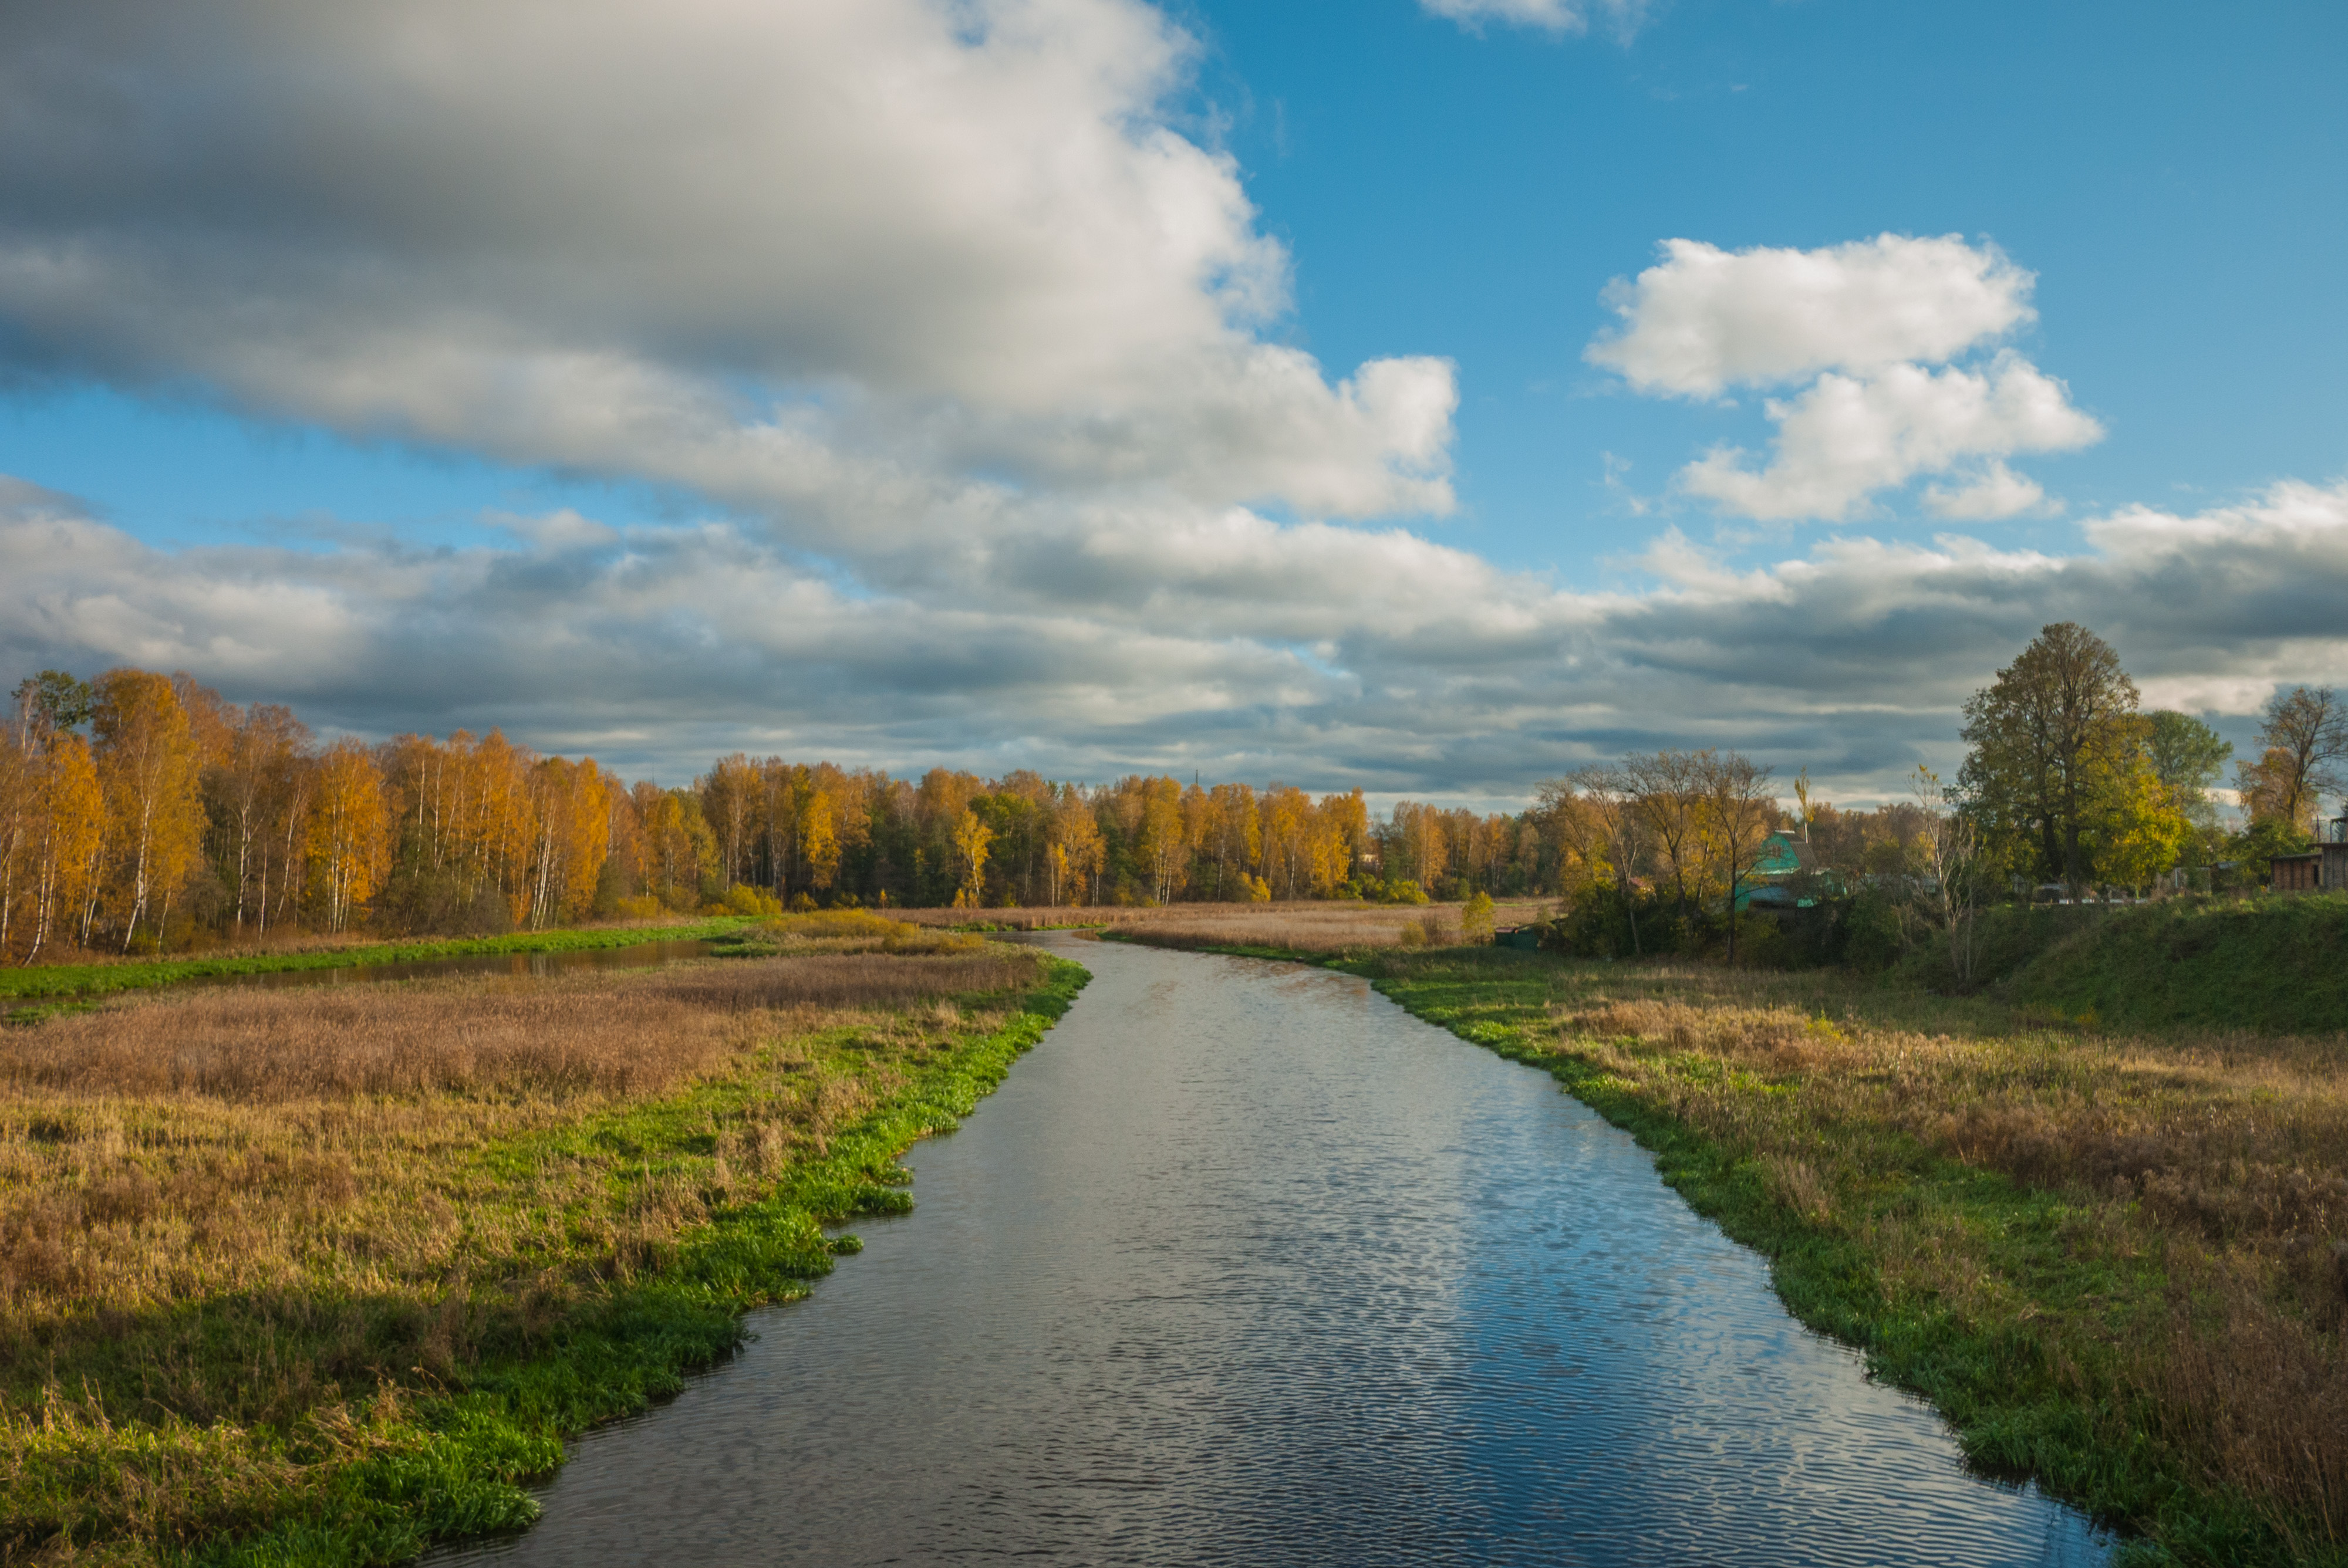
image, natural landscape, sky, nature, body of water, river, waterway, reflection, cloud, water, bank, natural environment, tree, watercourse, daytime, atmospheric phenomenon, wilderness, water resources, morning, leaf, canal, landscape, floodplain, sunlight, grass, rural area, autumn, stream, lake, channel, fen, horizon, cumulus, road, wetland, meteorological phenomenon, polder, meadow, hill, mountain, fluvial landforms of streams, plain, bog, forest, grassland